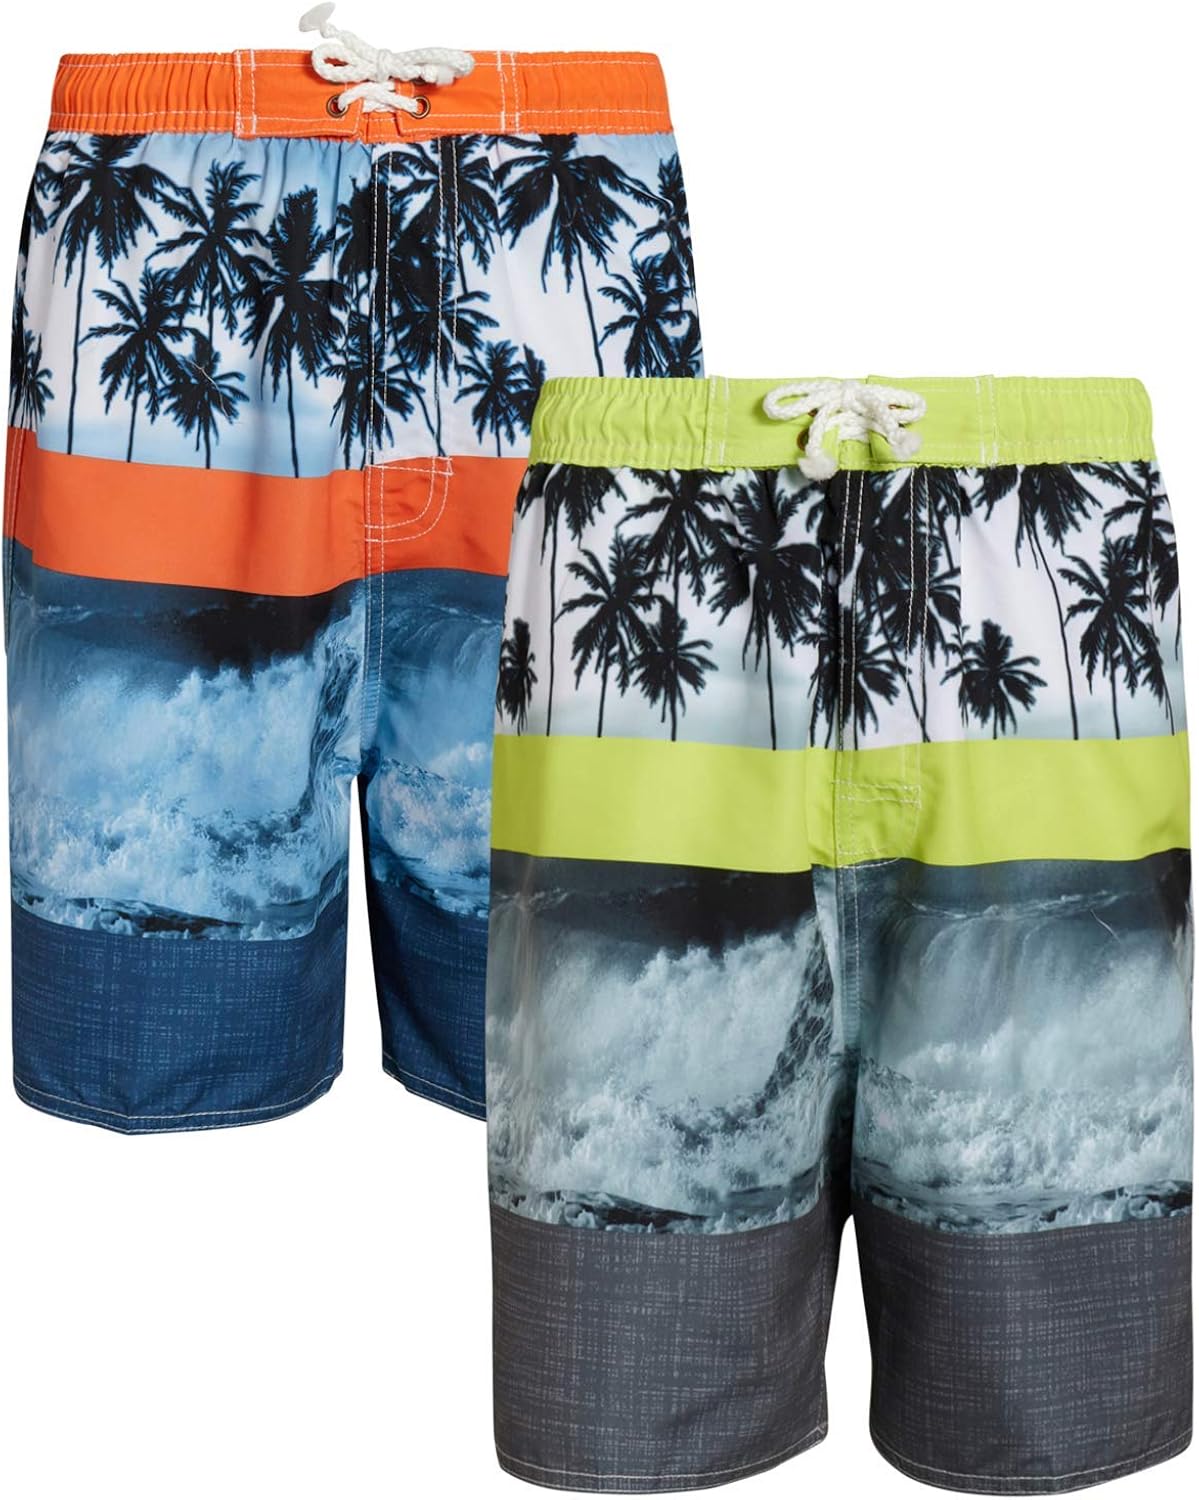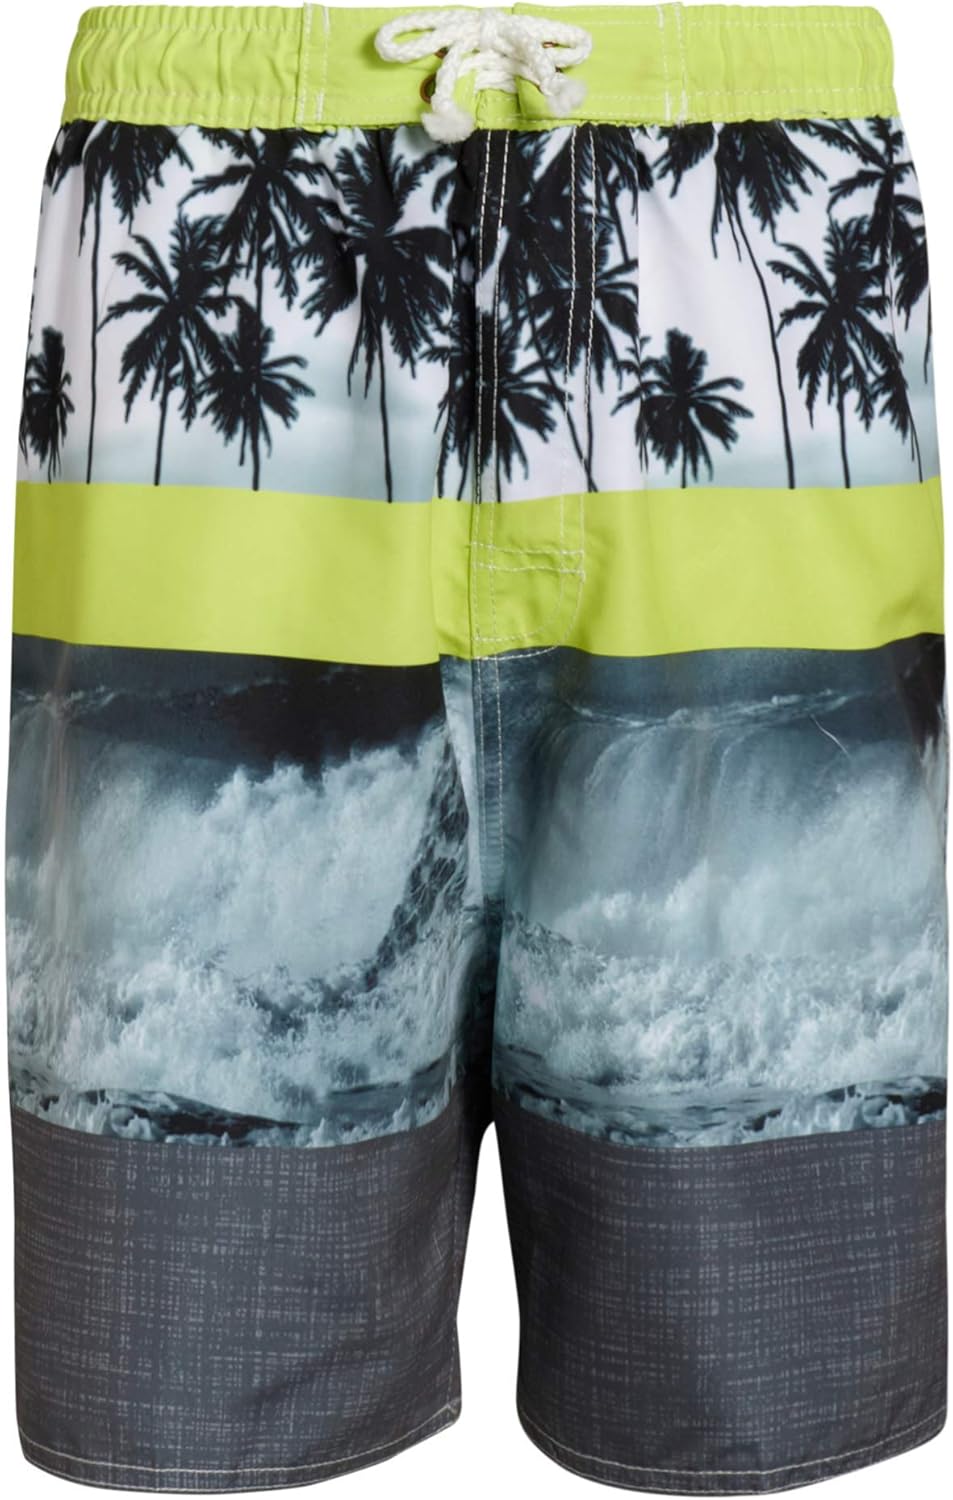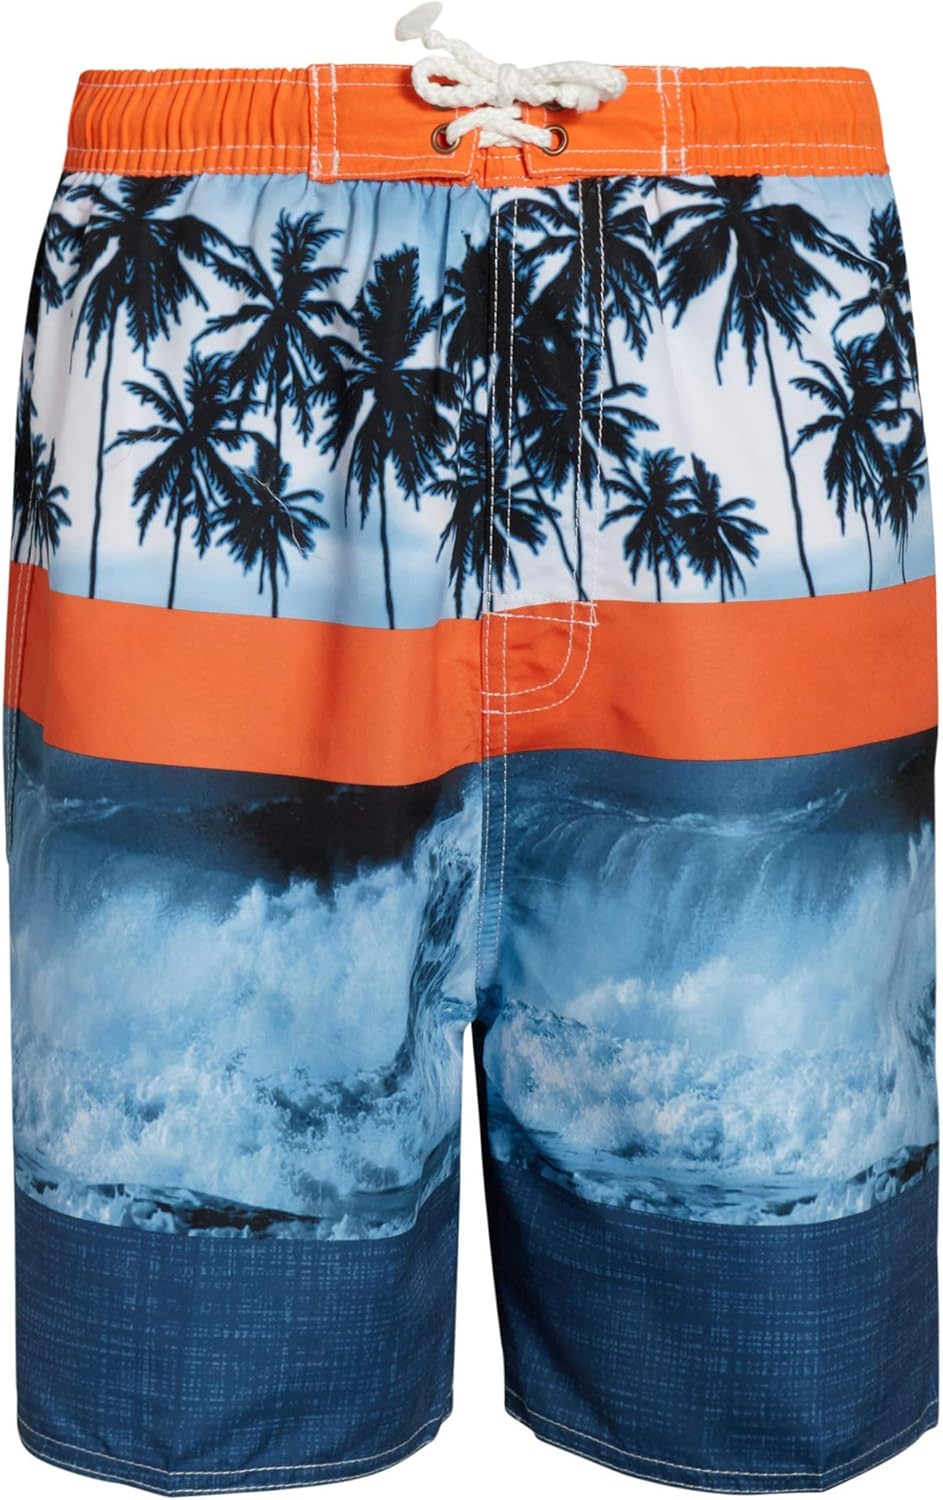
Quad Seven Boys' Swim Trunks - 2 Pack Quick Dry Board Shorts Bathing Suit (Size: 8-18), Size 16-18, Orange/Lime Beach
Category: AMAZON FASHION
Quad Seven boys swim trunks are the perfect choice for summertime fun. Treat yourlittle one to new, colorful and stylish addition to his beachwear wardrobethis summer. Our 2 pack sets feature bright, colorful designs and patternshe will simply love. Multiple Stylesavailable, each with different prints, accents, and pocket designs soyou can pick the perfect one for his style Multiple Styles available, each with different prints, accents, and pocket designs soyou can pick the perfect one for his style Great Fit with secure drawstring waistband, he won’t have to worry about losinghis bottoms when diving in the pool Great Fit with secure drawstring waistband, he won’t have to worry about losinghis bottoms when diving in the pool Super Cute surf style design prints with bright colors featuring stripes, sharks,and colorful patterns Super Cute surf style design prints with bright colors featuring stripes, sharks,and colorful patterns Perfect Suitwhether spending a day at the beach, swimming in the pool or going tothe water park we’ve got him covered Perfect Suit whether spending a day at the beach, swimming in the pool or going tothe water park we’ve got him covered Two Pack Value 2 comfortable and stylish board shorts;Please Reference the Variations for All Available Sizes &Colors! Two Pack Value 2 comfortable and stylish board shorts; Please Reference the Variations for All Available Sizes &Colors! Quad Seven offers premium clothing at affordable prices because we value everycustomer that visits our listings! Stop by Our Storefront to See the Rest of Our Great Deals, we’reconfident you’re going to find items that anyone who needs a gift willabsolutely love and adore!
Features: 100% Polyester | Imported | Drawstring closure | SWIMWEAR FOR BOYS: Skin friendly fabric of these swim shorts for boys is perfect for your boy's delicate skin; Let your son enjoy the summer with our high-quality swim trunks; Perfect while having fun at the pool or beach, these lightweight, durable, and comfortable shorts will withstand all his summer adventures | QUICK DRY: Perfect boys' bathing suit for the beach, pool, and summer vacation; The smooth fabric is durable for a long lasting fit with reduced discomfort and irritation; This swim trunks multipack for little and big boys is a real summer must-have | BATHING SUIT TRUNKS: Featuring two pairs of quick-dry board shorts, this boys' swim trunks bundle is perfect for the beach, pool, and summer vacation; Multiple sizes, colors, and prints ensure you choose the right match for your son; Purchase several styles and stretch out your boy's summer wardrobe | COMFORTABLE AND STYLISH: These super trendy swim trunk shorts can be worn anywhere: to beaches, swimming pools, casual events, or just about anywhere your little boy wants to hang; Let your boy stand out and feel extra comfy while having fun with this lightweight and quick-drying swimwear | MULTIPACK VALUE: Our swim are the perfect pair to wear to the beach; Match with a rashguard shirt for a great summer look and hit the beach; Our swim trunks are also perfect as a gift; Get this swim trunks multipack for your son, grandson, nephew, little brother, cousin, or friend